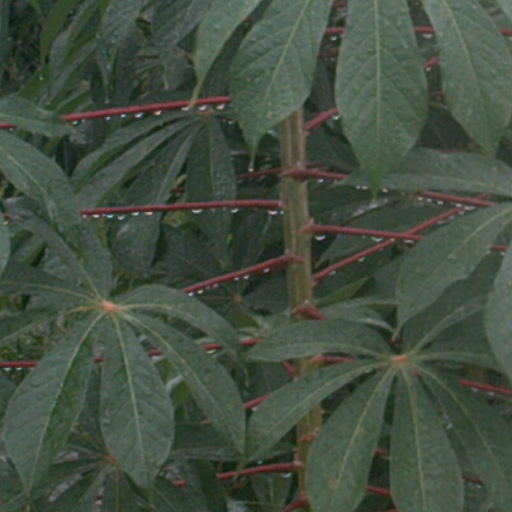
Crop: cassava